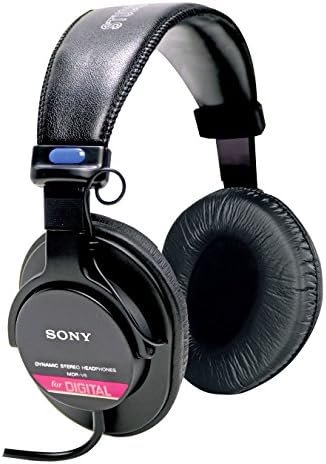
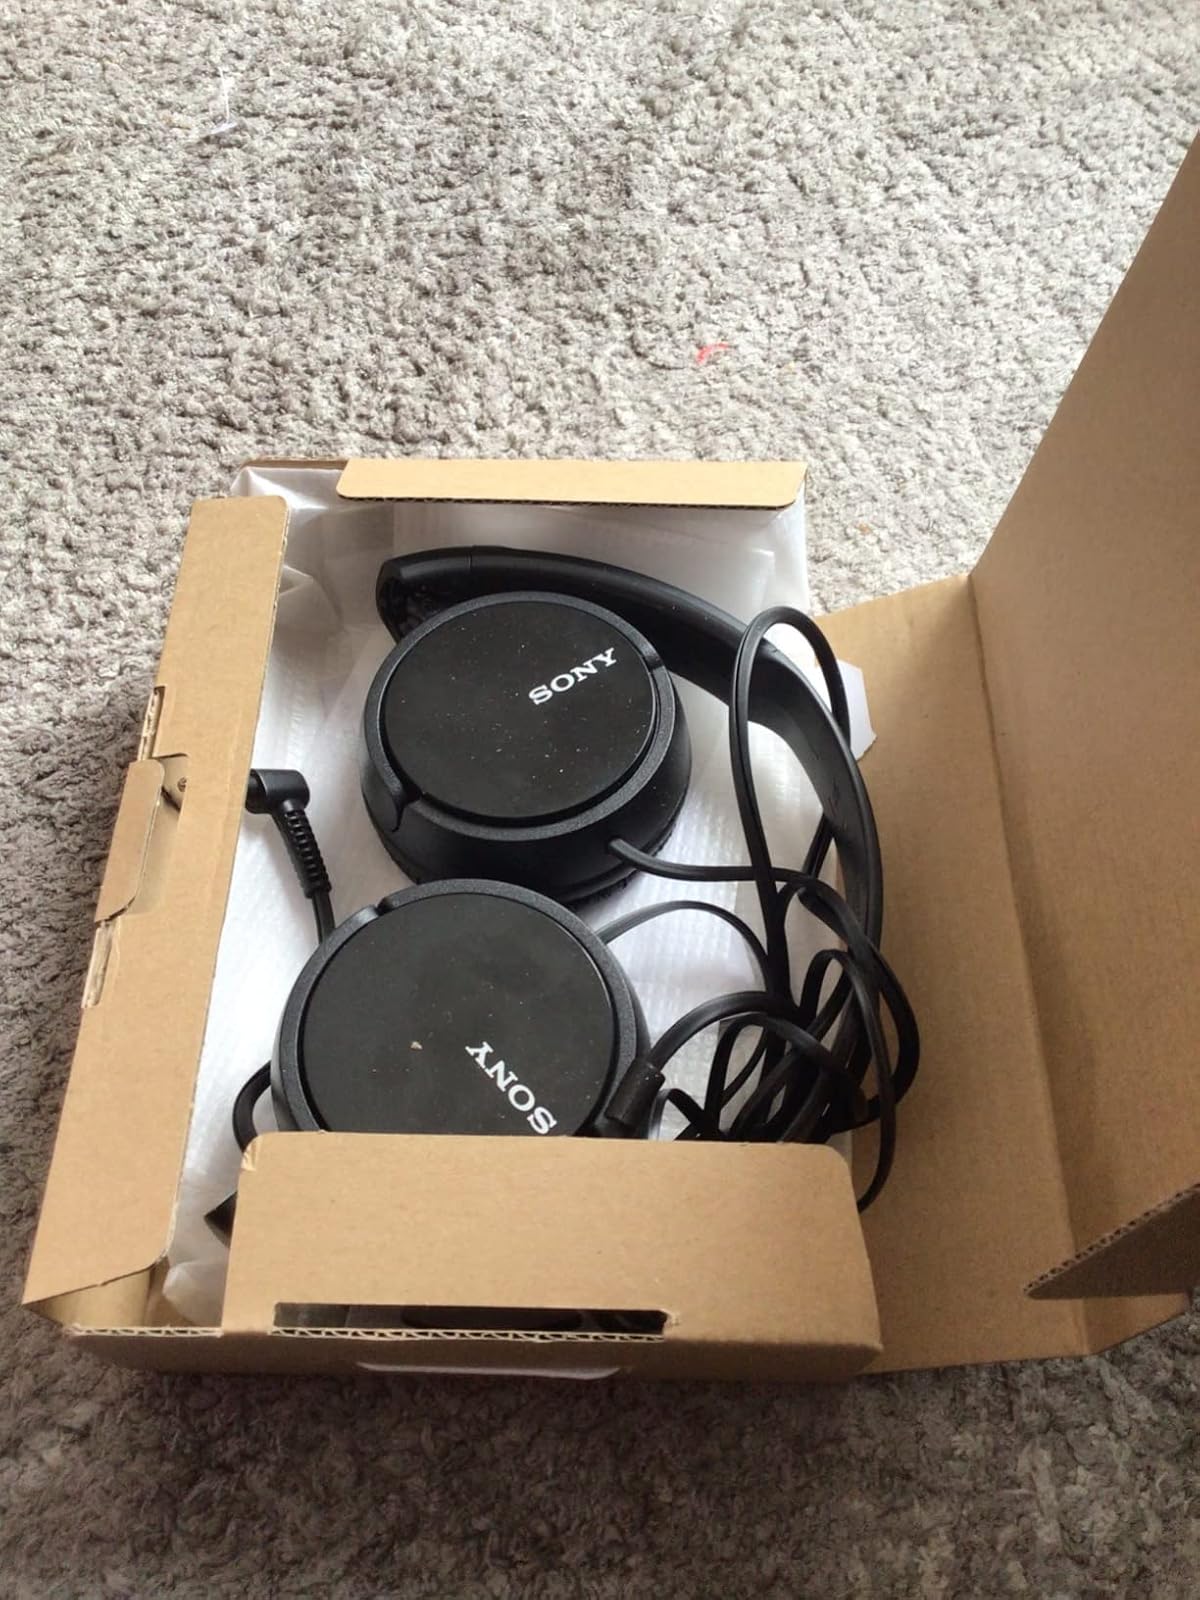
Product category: headphones
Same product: no